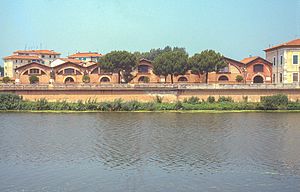
Museo delle navi antiche di Pisa
"Cantiere delle Navi di Pisa er et arkæologisk museum i Pisa i Toscana, Italien. museet er opført for at huse 30 skibe, der blev fundet i 1998. Museet blev ""indviet"" i 2013, men var stadig under opførsel i 2017. Det er indrettet i Arsenali medicei.